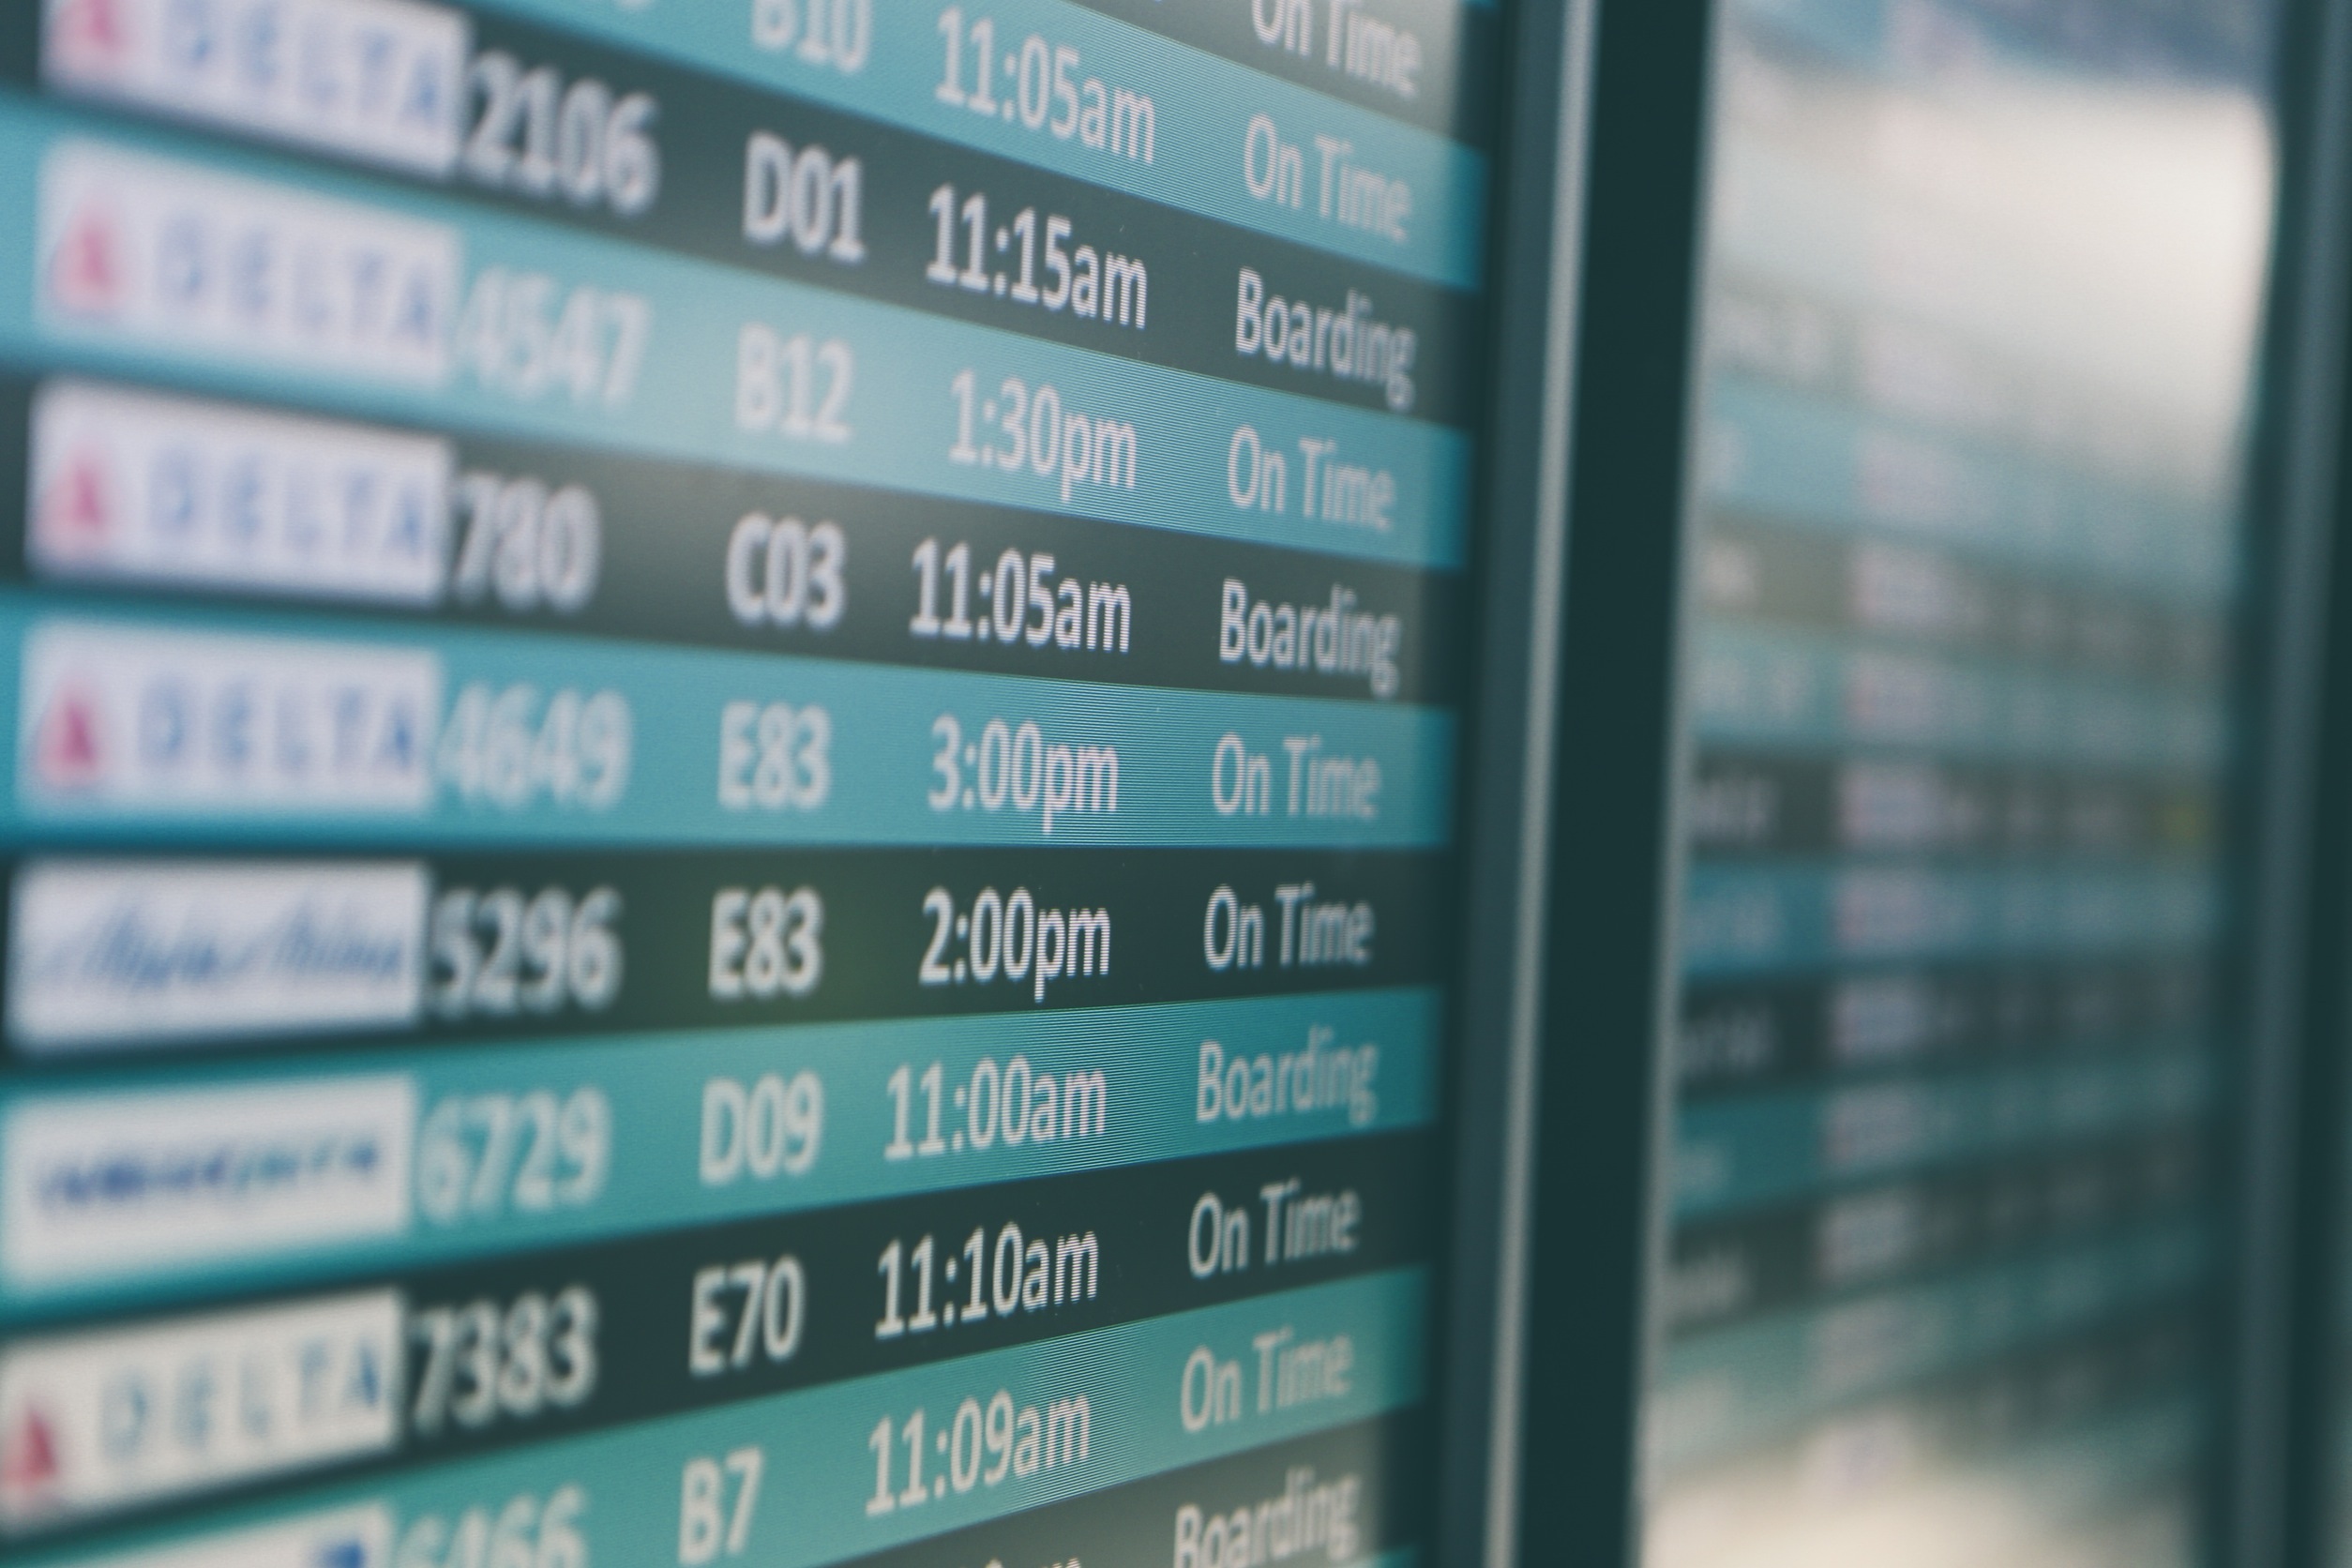
technology, number, airport, travel, transportation, sign, green, color, gadget, signage, mobile phone, electronics, flights, times, personal computer hardware, vehicle registration plate, text messaging